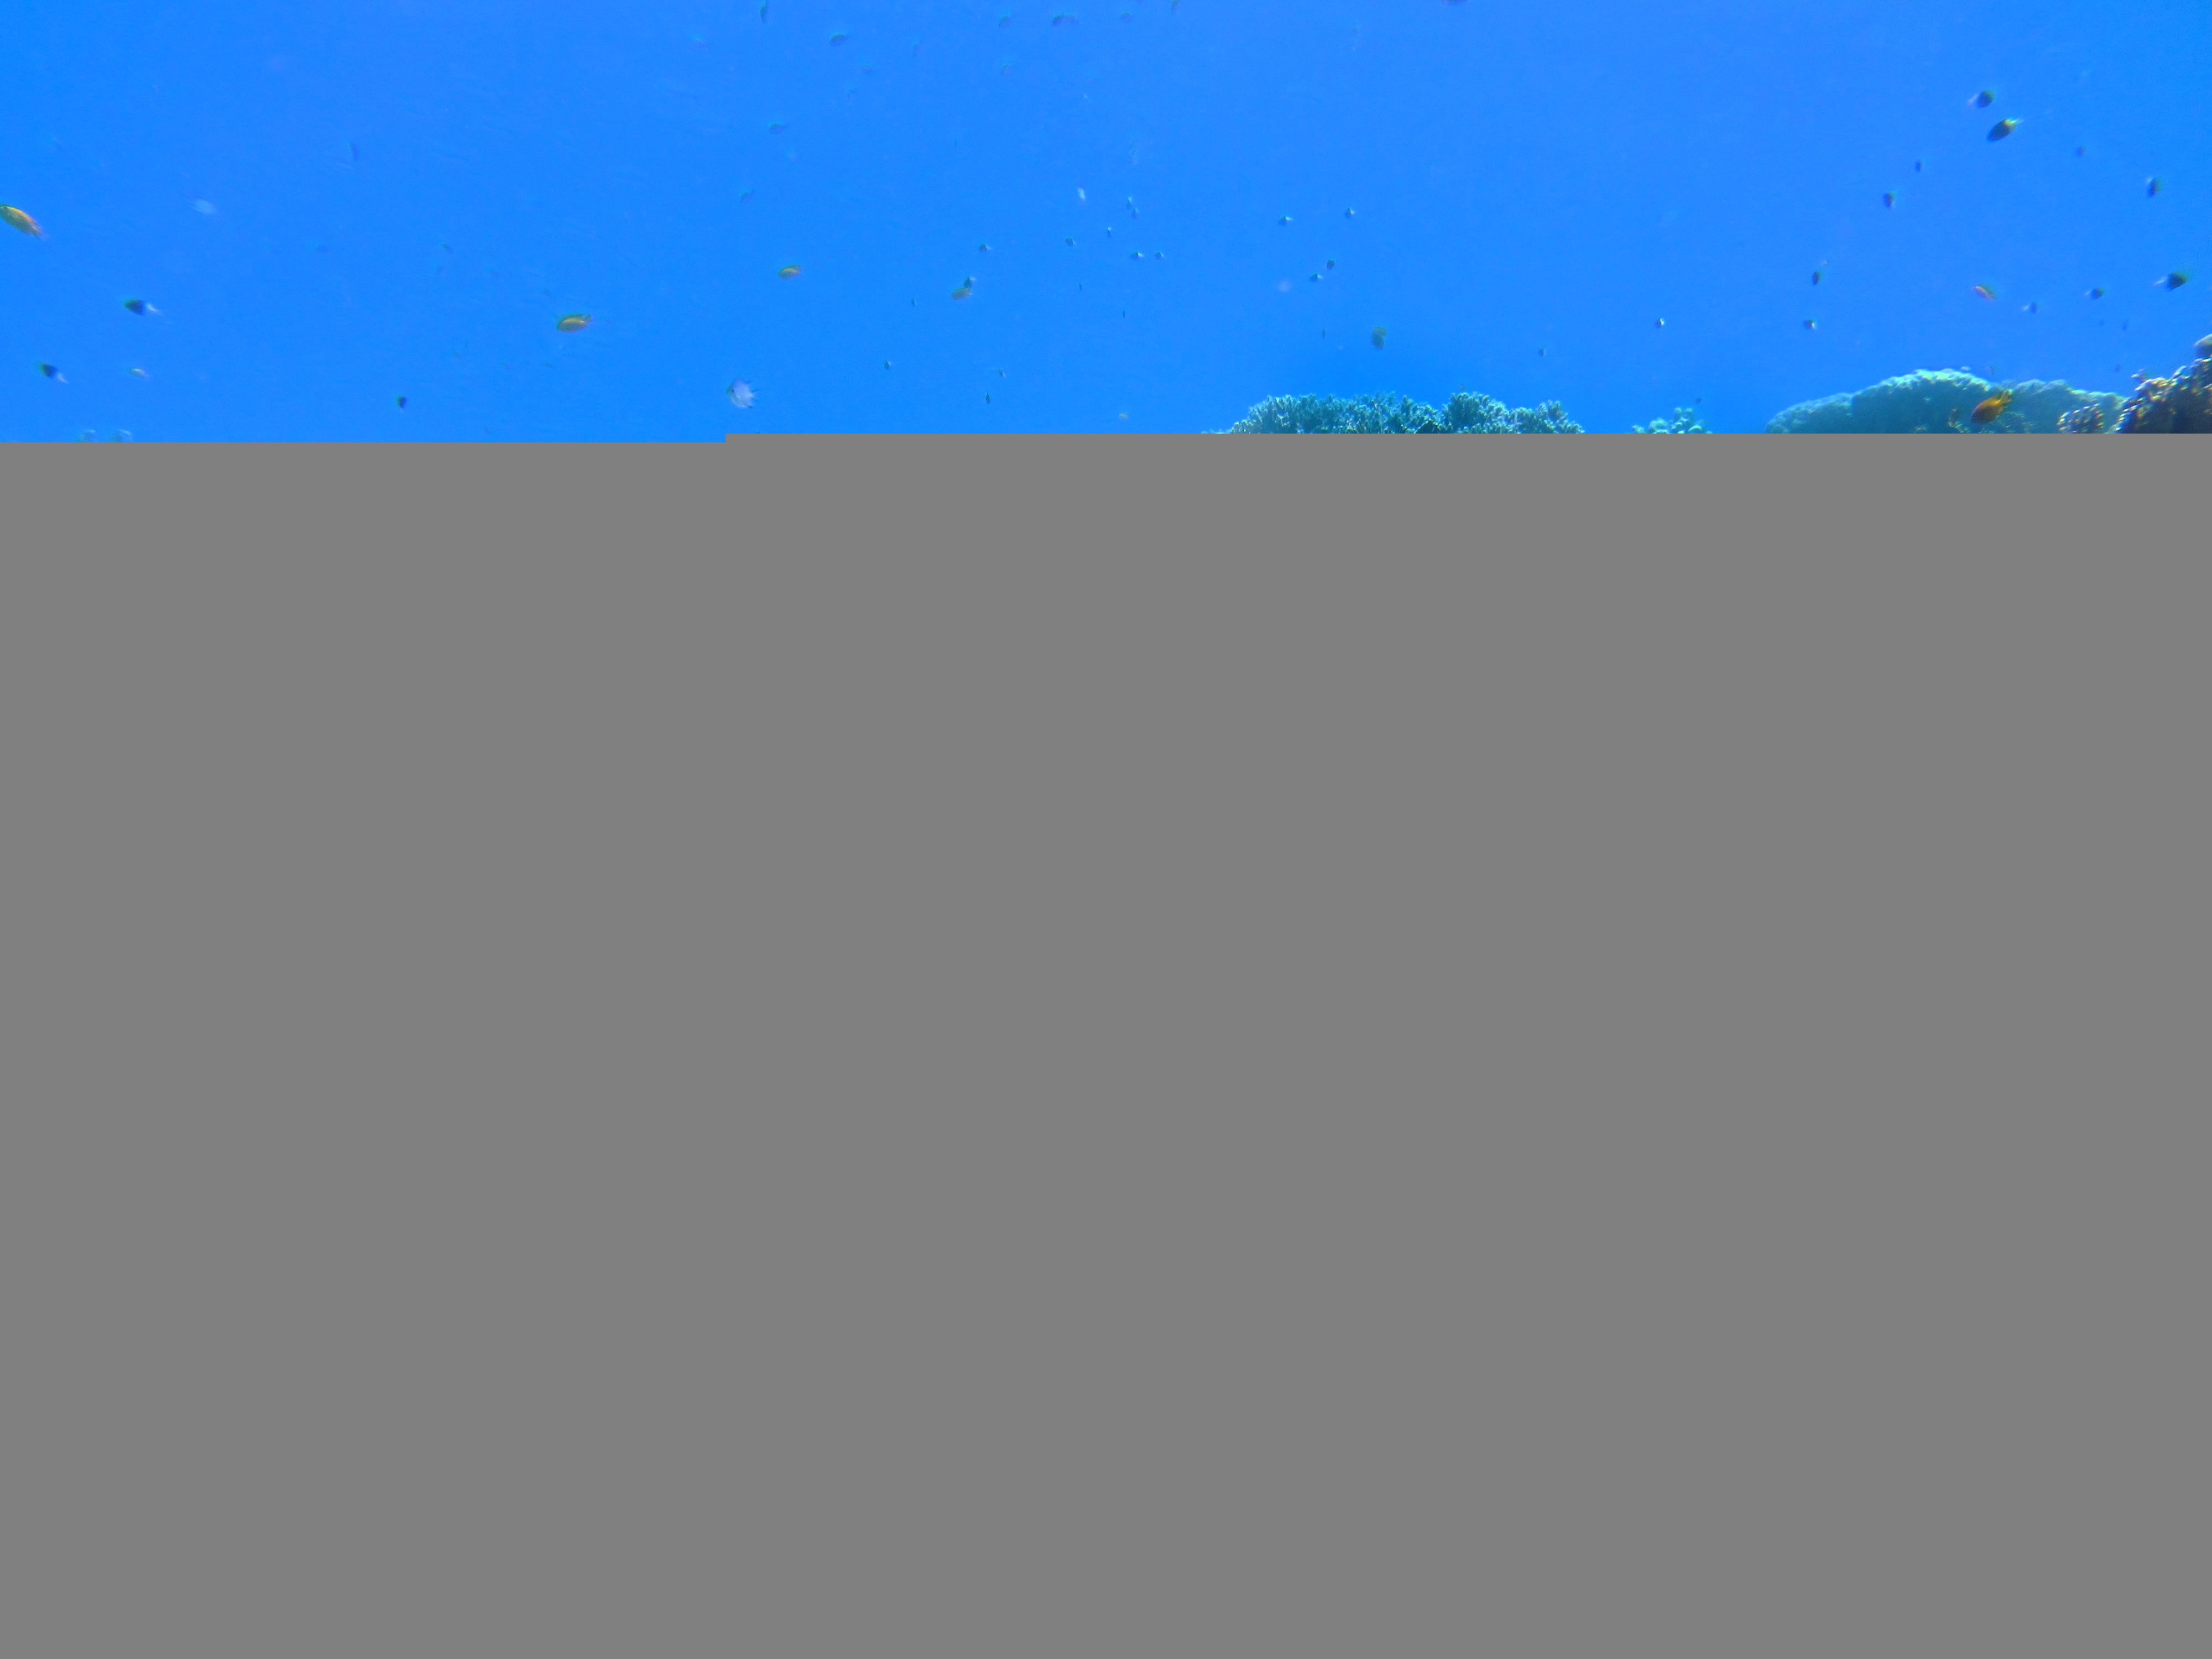
sea, ocean, horizon, sky, underwater, line, turtle, terrain, coral, shape, ecosystem, screenshot, natural environment